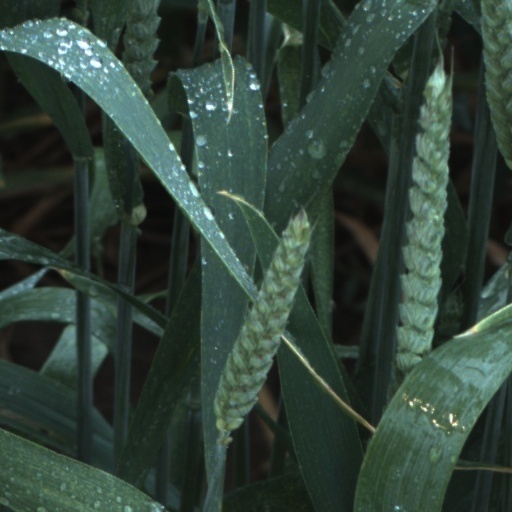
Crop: wheat